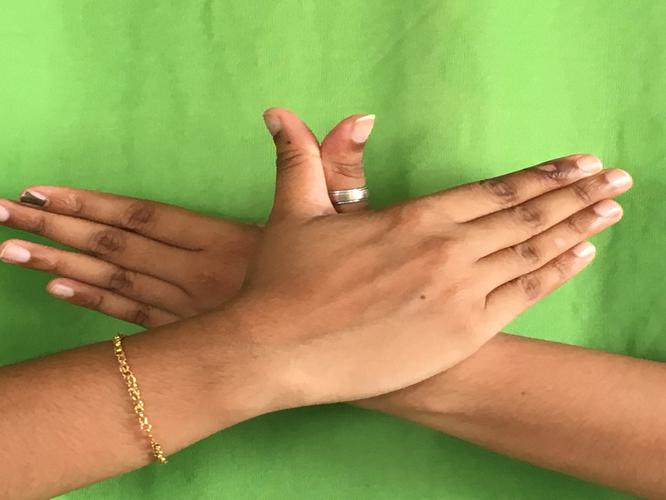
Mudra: Garuda
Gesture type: double_hand